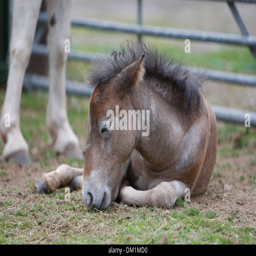
person resting in the field